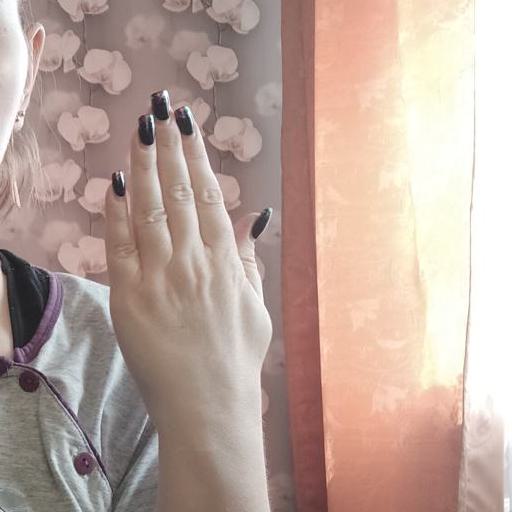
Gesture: stop_inverted